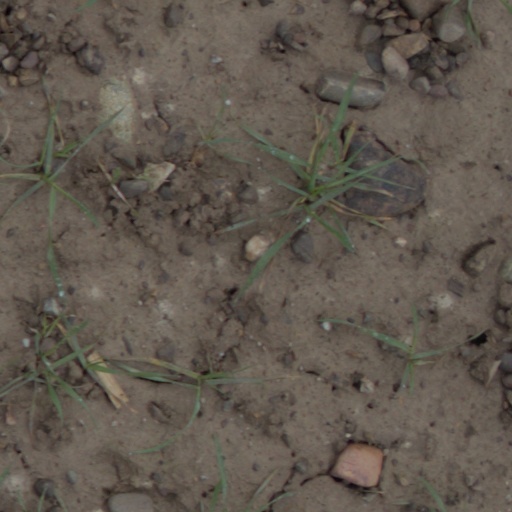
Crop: wheat